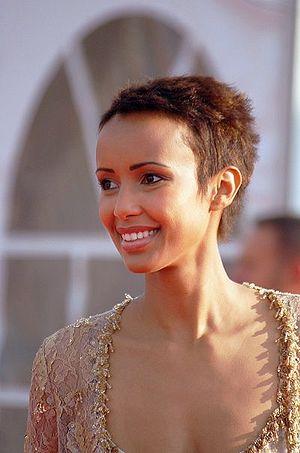
Sonia Rolland au festival de Deauville
Miss France 2000, 70ᵉ élection de Miss France, s'est déroulée le 11 décembre 1999 à l'hôtel de ville de Paris. C'est la 35ᵉ fois que l'élection se tient à Paris et la 46ᵉ fois dans la région Île-de-France.
Léa Parker est une série télévisée française en 50 épisodes de 52 minutes, créée par Nicolas Durand-Zouky, Jean-Benoît Gillig et Jeanne Le Guillou et diffusée entre le 29 février 2004 et le 15 octobre 2006 sur M6 et rediffusée sur Téva, Série Club et sur W9.
L'Élan sportif chalonnais est un club professionnel français de basket-ball appartenant à l'élite du championnat de France. Il est basé dans la ville de Chalon-sur-Saône en Saône-et-Loire. Le club évolue actuellement au Colisée, une salle d'une capacité de 4 000 places assises depuis 2001 puis 5 000 places assises en 2012 puis 4 948 places en 2015 et finalement 4 540 places en 2017. Auparavant, l'Élan chalonnais jouait à la Maison des sports depuis 1970.